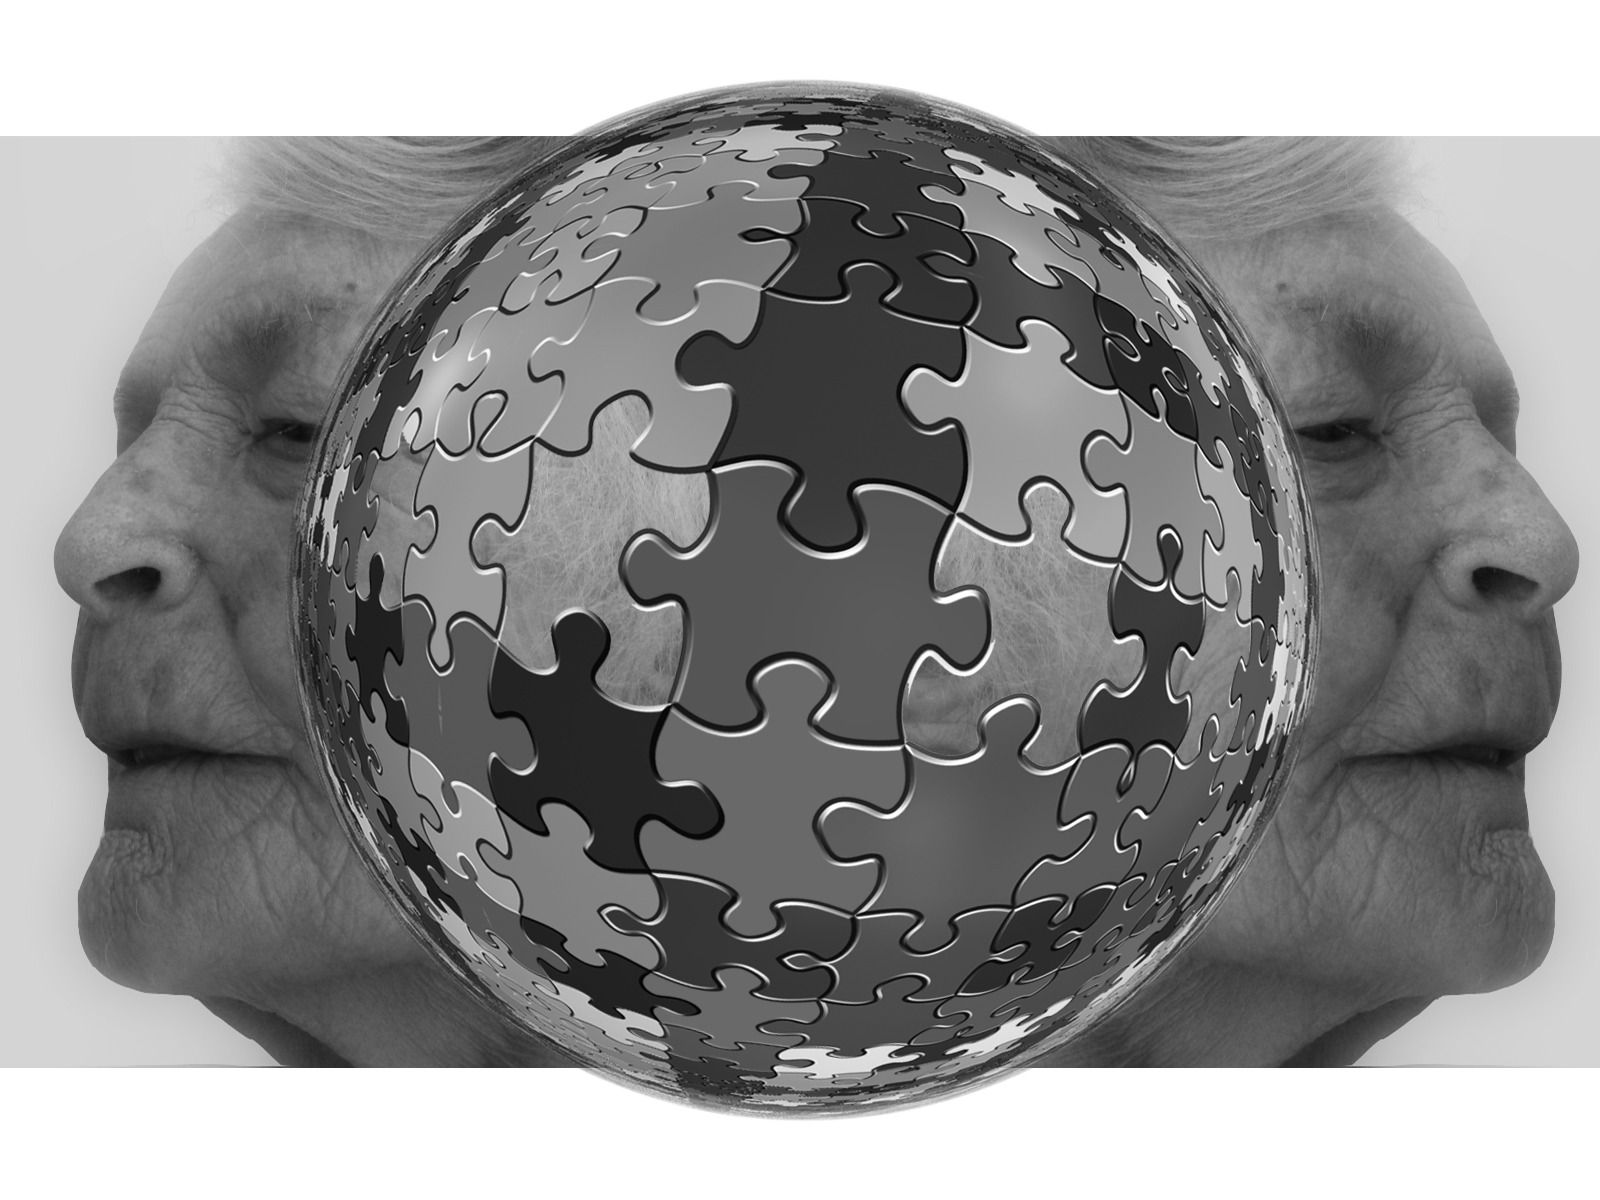
hand, black and white, woman, old, think, human, care, clothing, arm, grandma, human body, face, drawing, cap, head, brain, age, organ, spirit, puzzle, bless you, search, supply, seniorin, monochrome photography, dementia, alzheimer's